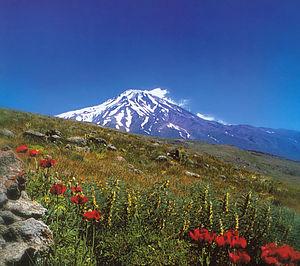
Amol est une ville au nord de l'Iran, dans la province du Mazandaran.